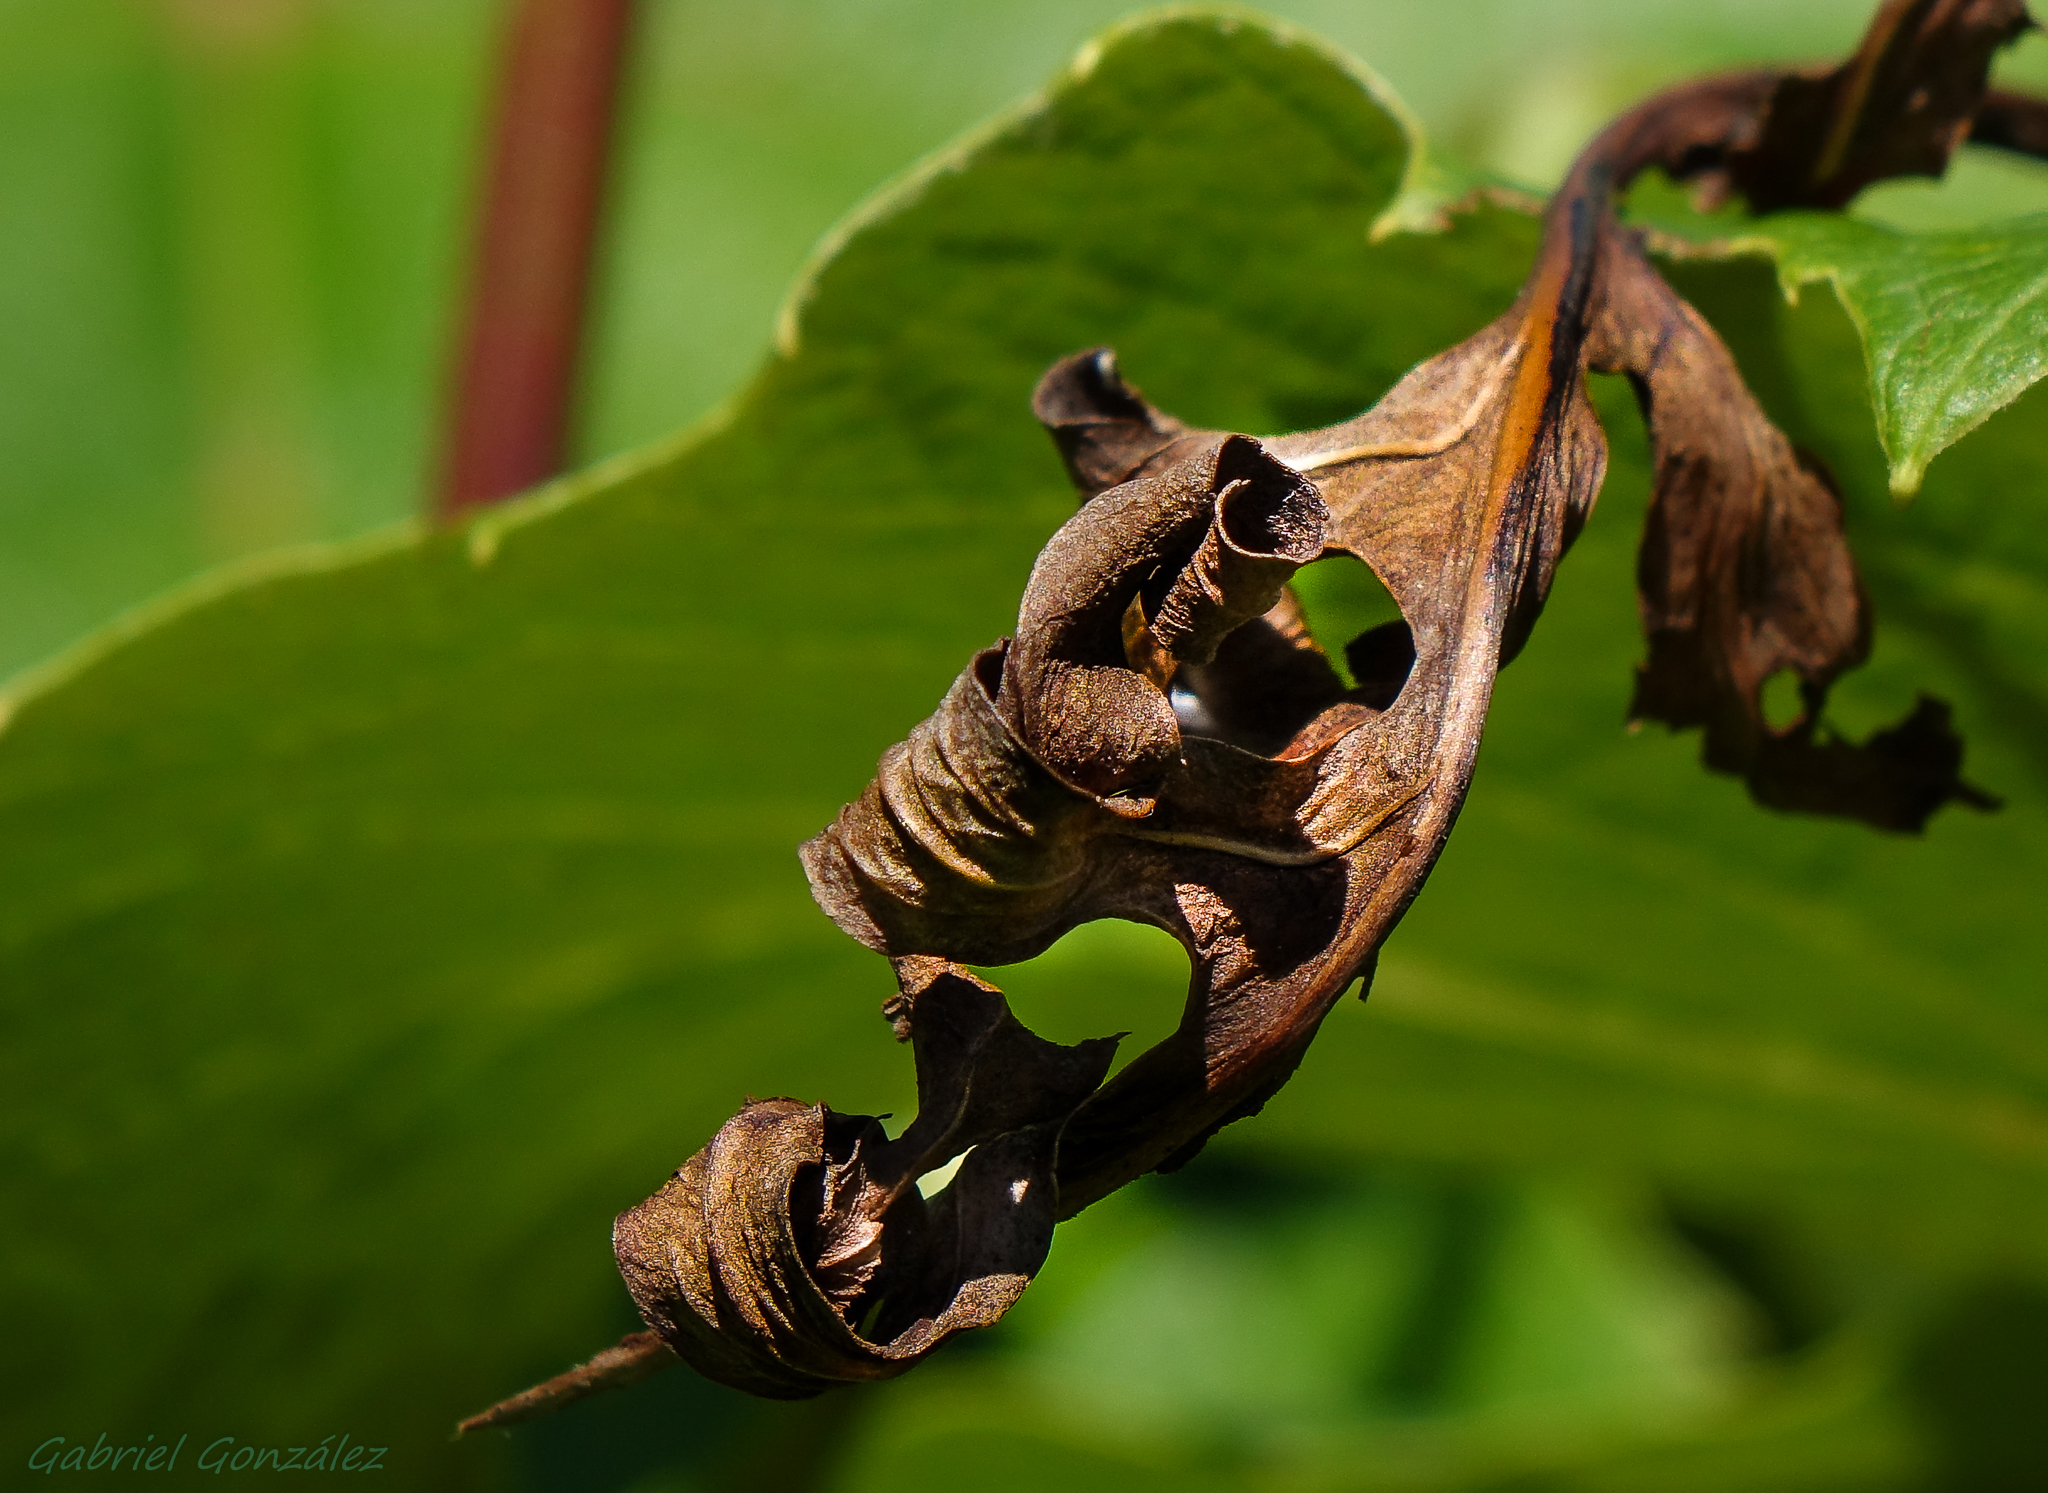
nature, leaf, flower, wildlife, green, insect, macro, botany, flora, fauna, invertebrate, flowers, close up, naturaleza, flores, ggl1, gaby1, xovesphoto, sonyrx10, rx10, gphoto, xelodegalicia, macro photography, gabrielcoru a, true bugs